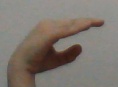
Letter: jeem